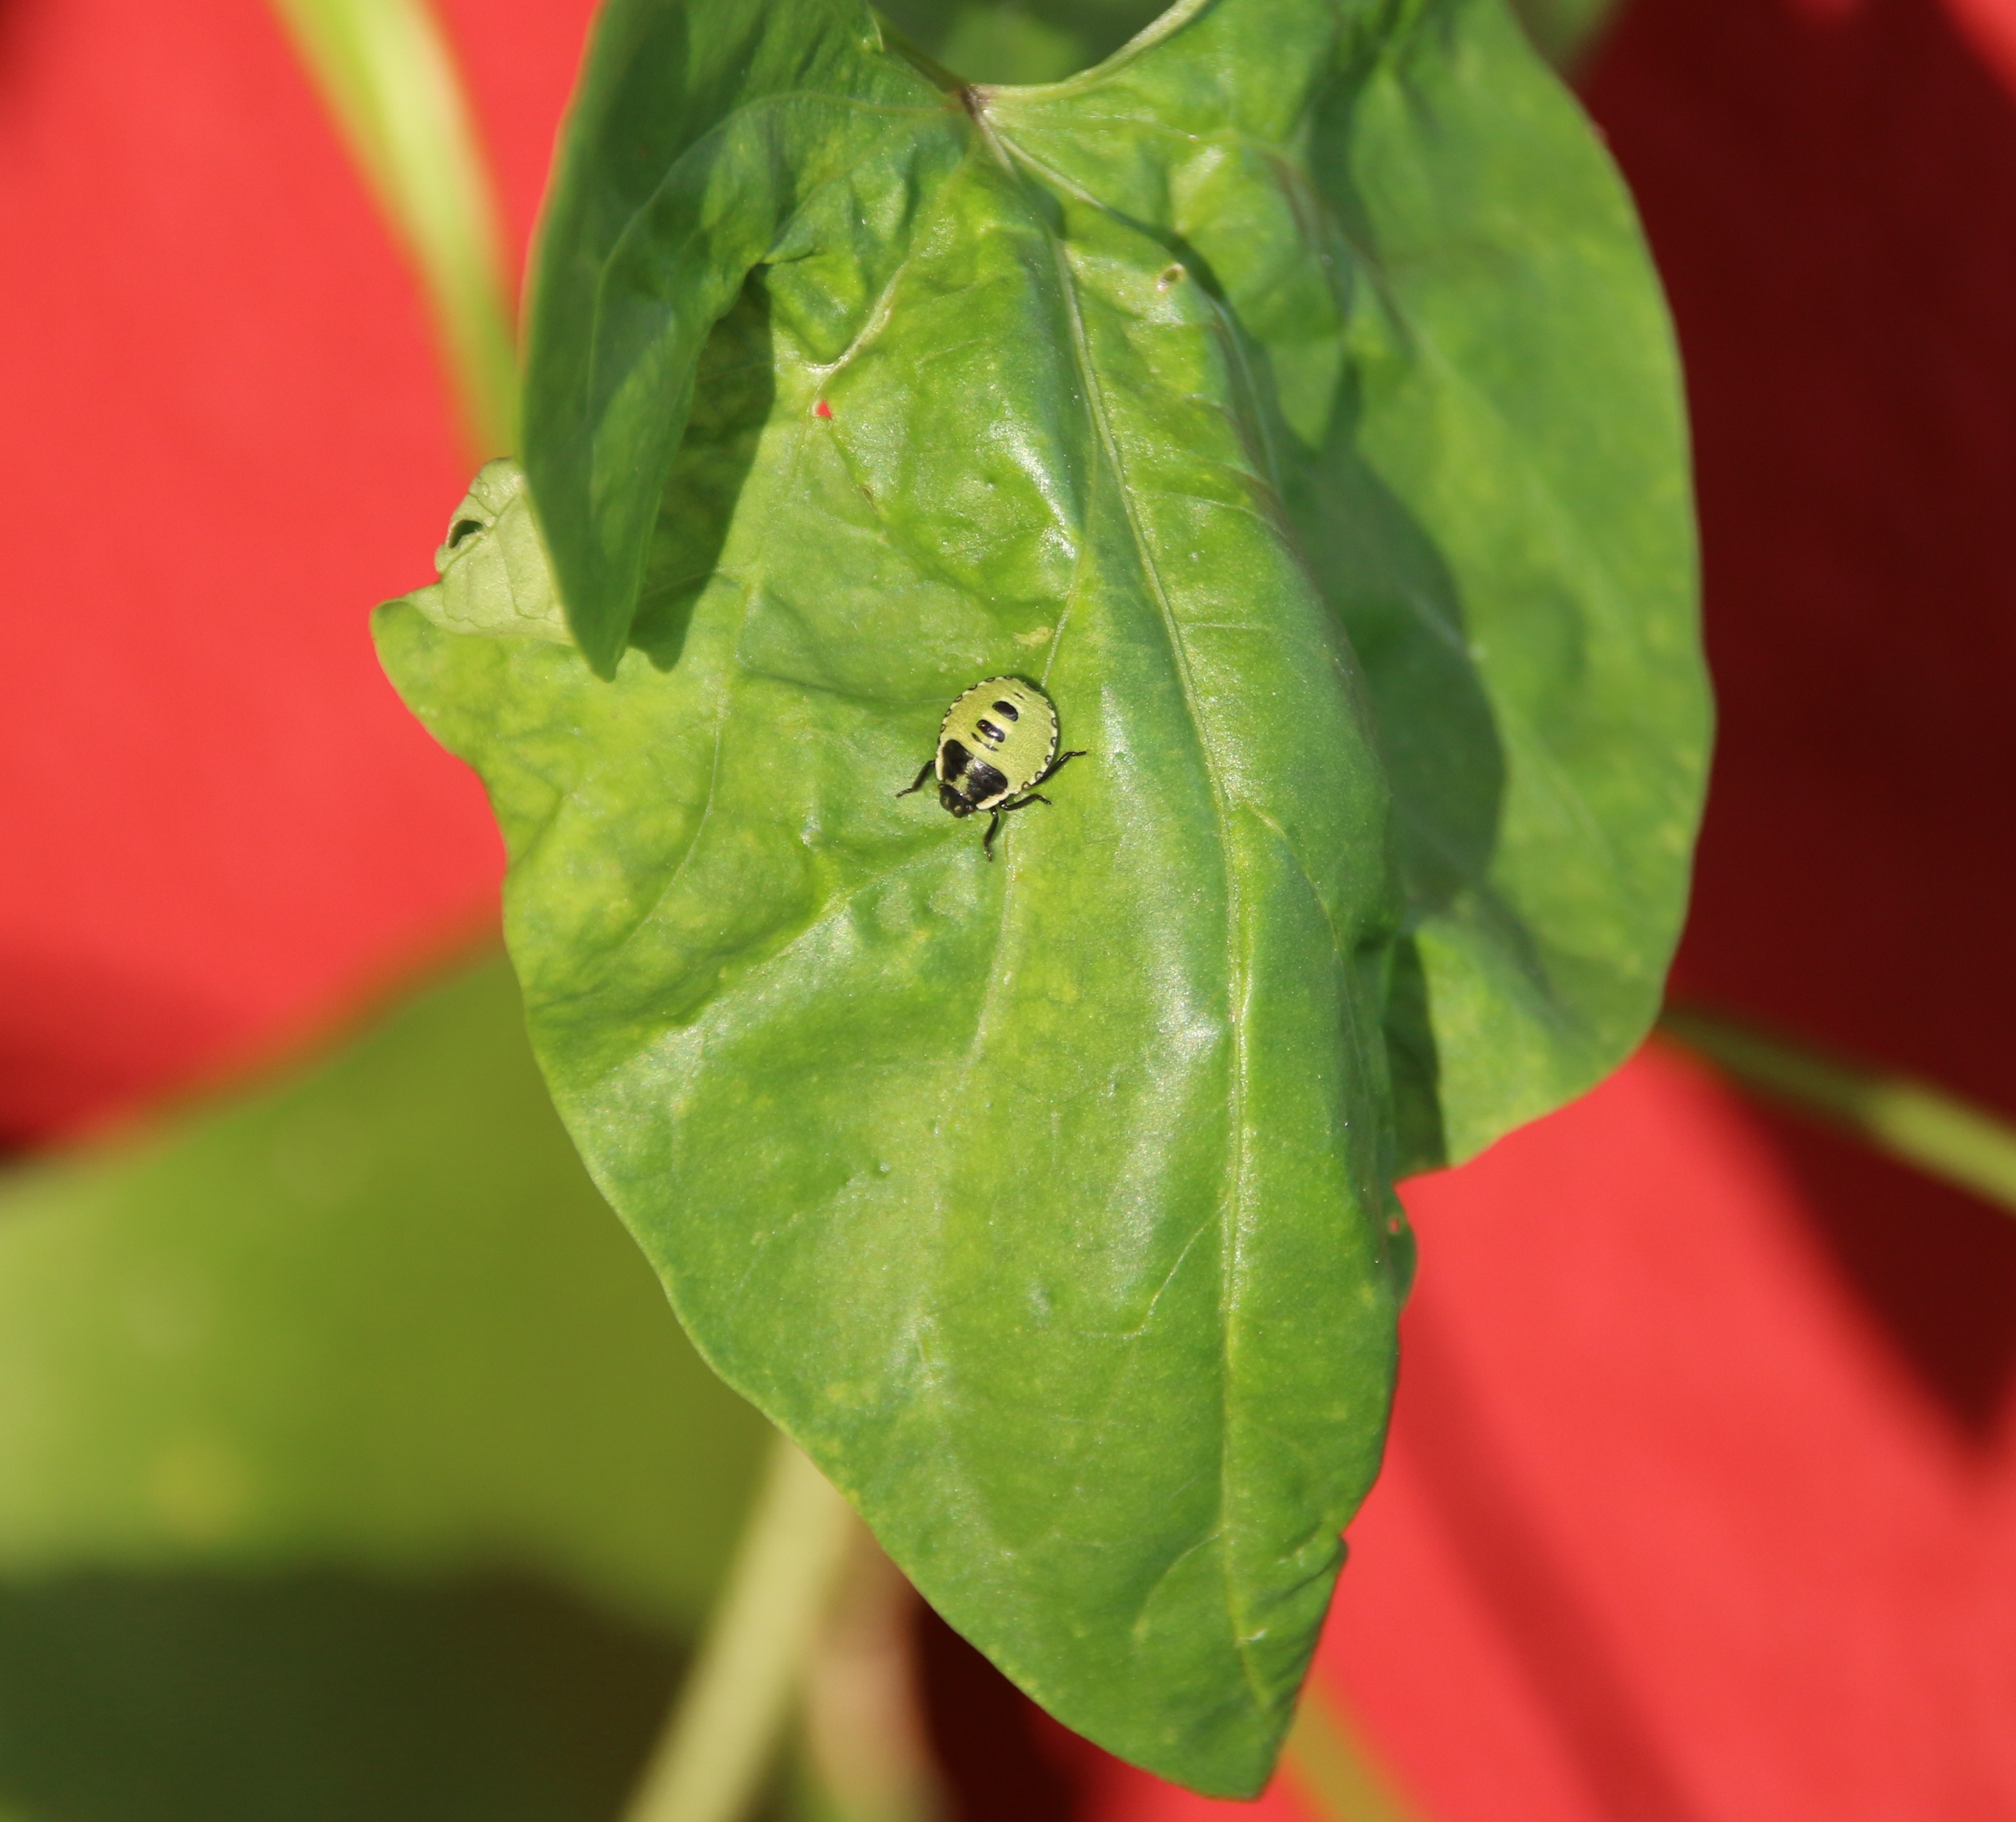
nature, plant, leaf, flower, green, produce, vegetable, insect, botany, flora, invertebrate, close up, crawl, beetle, macro photography, leaf beetle, annual plant, plant stem